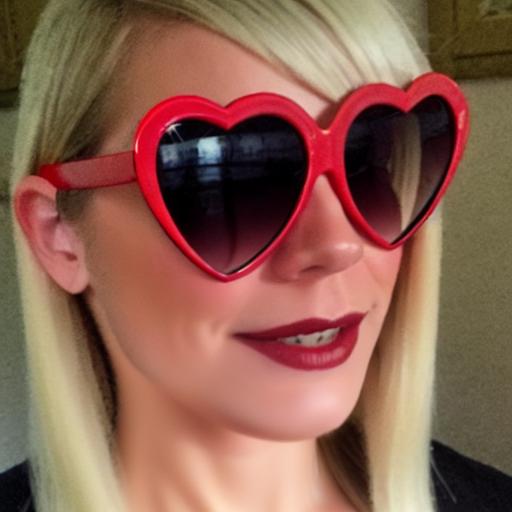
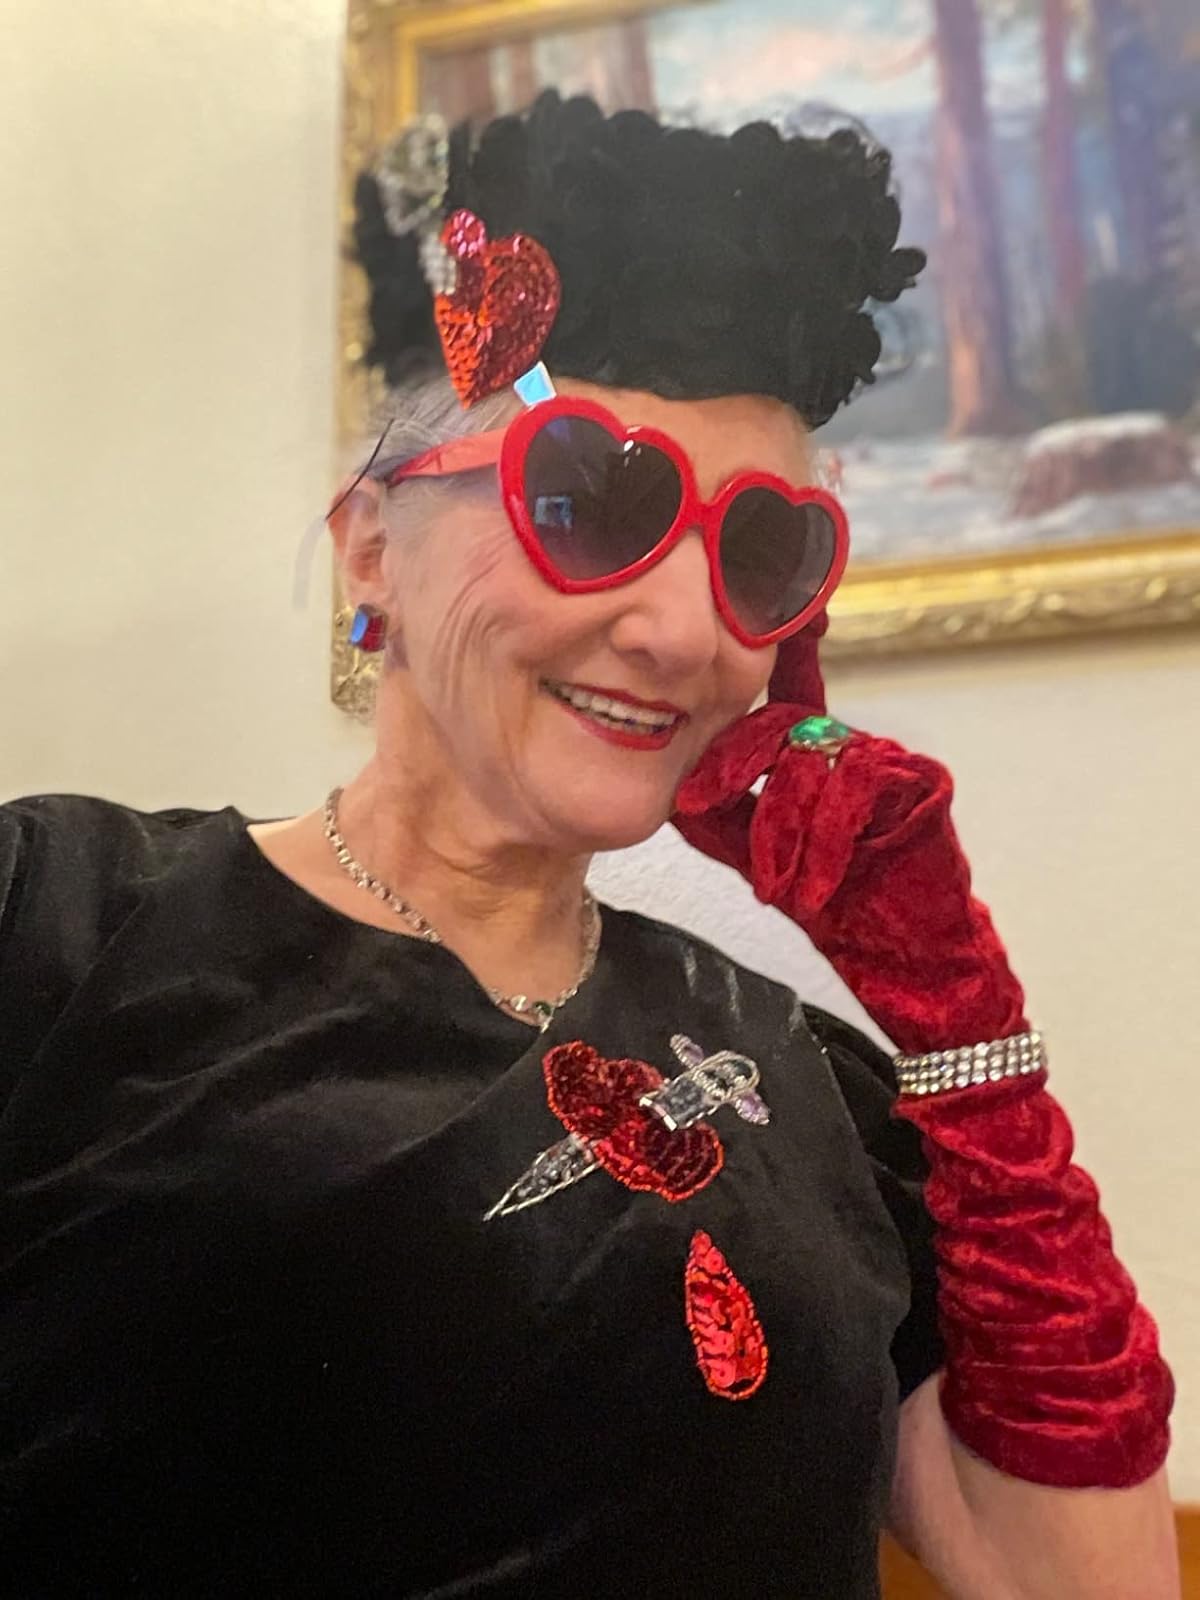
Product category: accessories_sunglasses
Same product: no